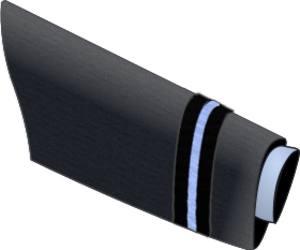
La Royal Air Force est la force aérienne de l'armée britannique. Elle forme avec la British Army et la Royal Navy les Forces armées britanniques. Sa devise est Per Ardua ad Astra qui signifie « À travers les embûches jusqu'aux étoiles ».
Les codes OTAN des grades des officiers des armées de l'air définissent des équivalences de grades entre les rangs d’officiers des armées de l'air nationales membres de l'Organisation du traité de l'Atlantique nord.